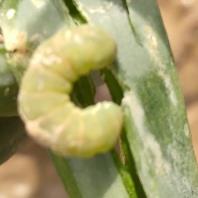
Crop: Onion
Condition: caterpillar-p